Erhard Frederiksen

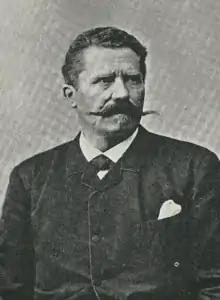

Erhard Frederiksen (7 January 1843 – 12 October 1903) was a Danish agronomist and sugar manufacturer. He is considered one of the most significant writers on agricultural economics of his time in Denmark. He was a co-founder of a sugar factory at Holeby on Lolland in 1872–1874, which was later taken over by the Danish Sugar Factories under the name Højbygaard Sugar Factory.